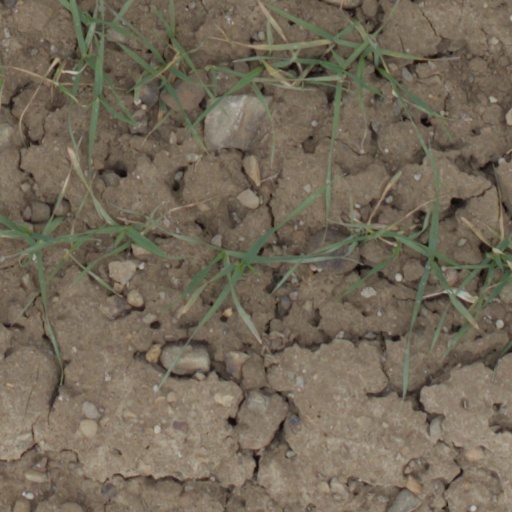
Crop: wheat